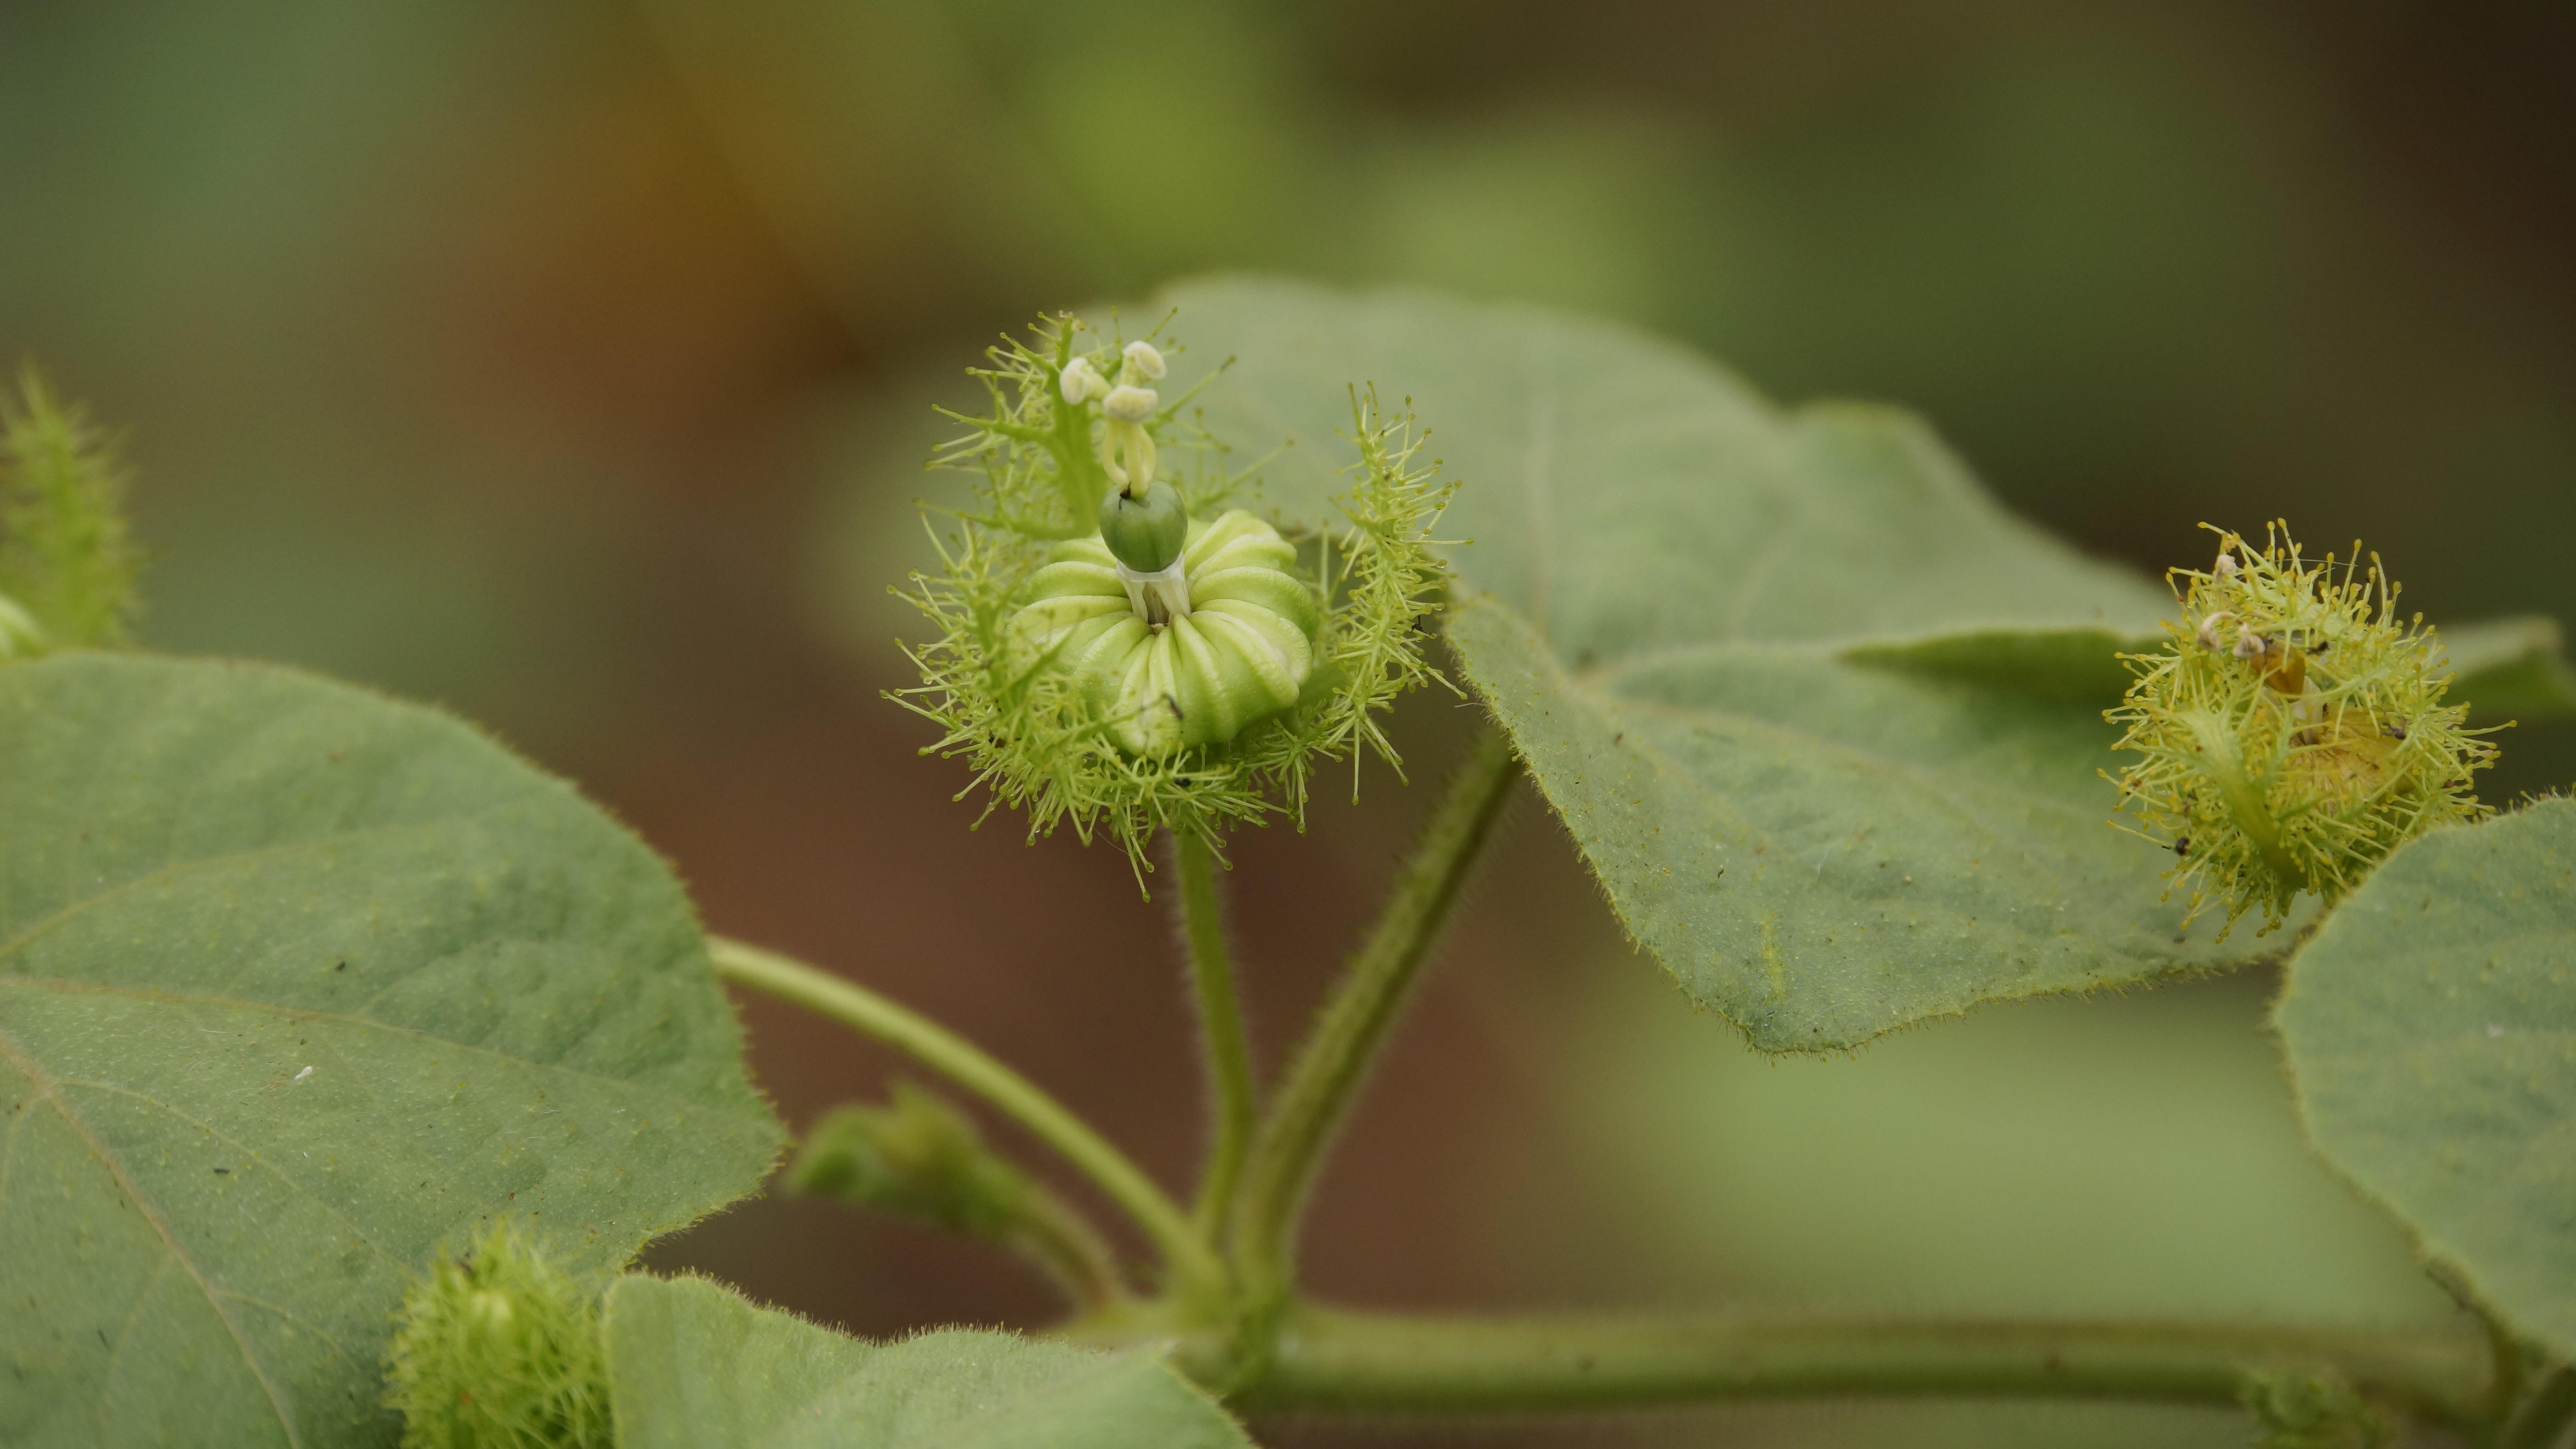
nature, blossom, plant, photography, leaf, flower, food, green, produce, botany, flora, wildflower, close up, 3, bud, macro photography, flowering plant, kathokrok, to strip the morning grass, 3 the elephant, 3 the elephant grass, kathokrok woods, coccinia grandis guava, wild rambutan, plant stem, land plant